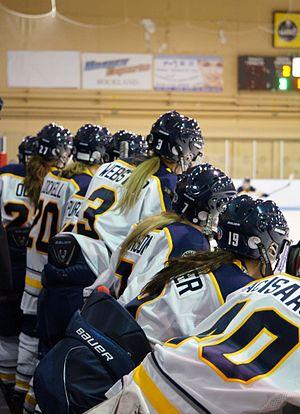
L'Inferno de Calgary est une équipe féminine professionnelle de hockey sur glace siégeant à Calgary dans la province de l'Alberta, au Canada.